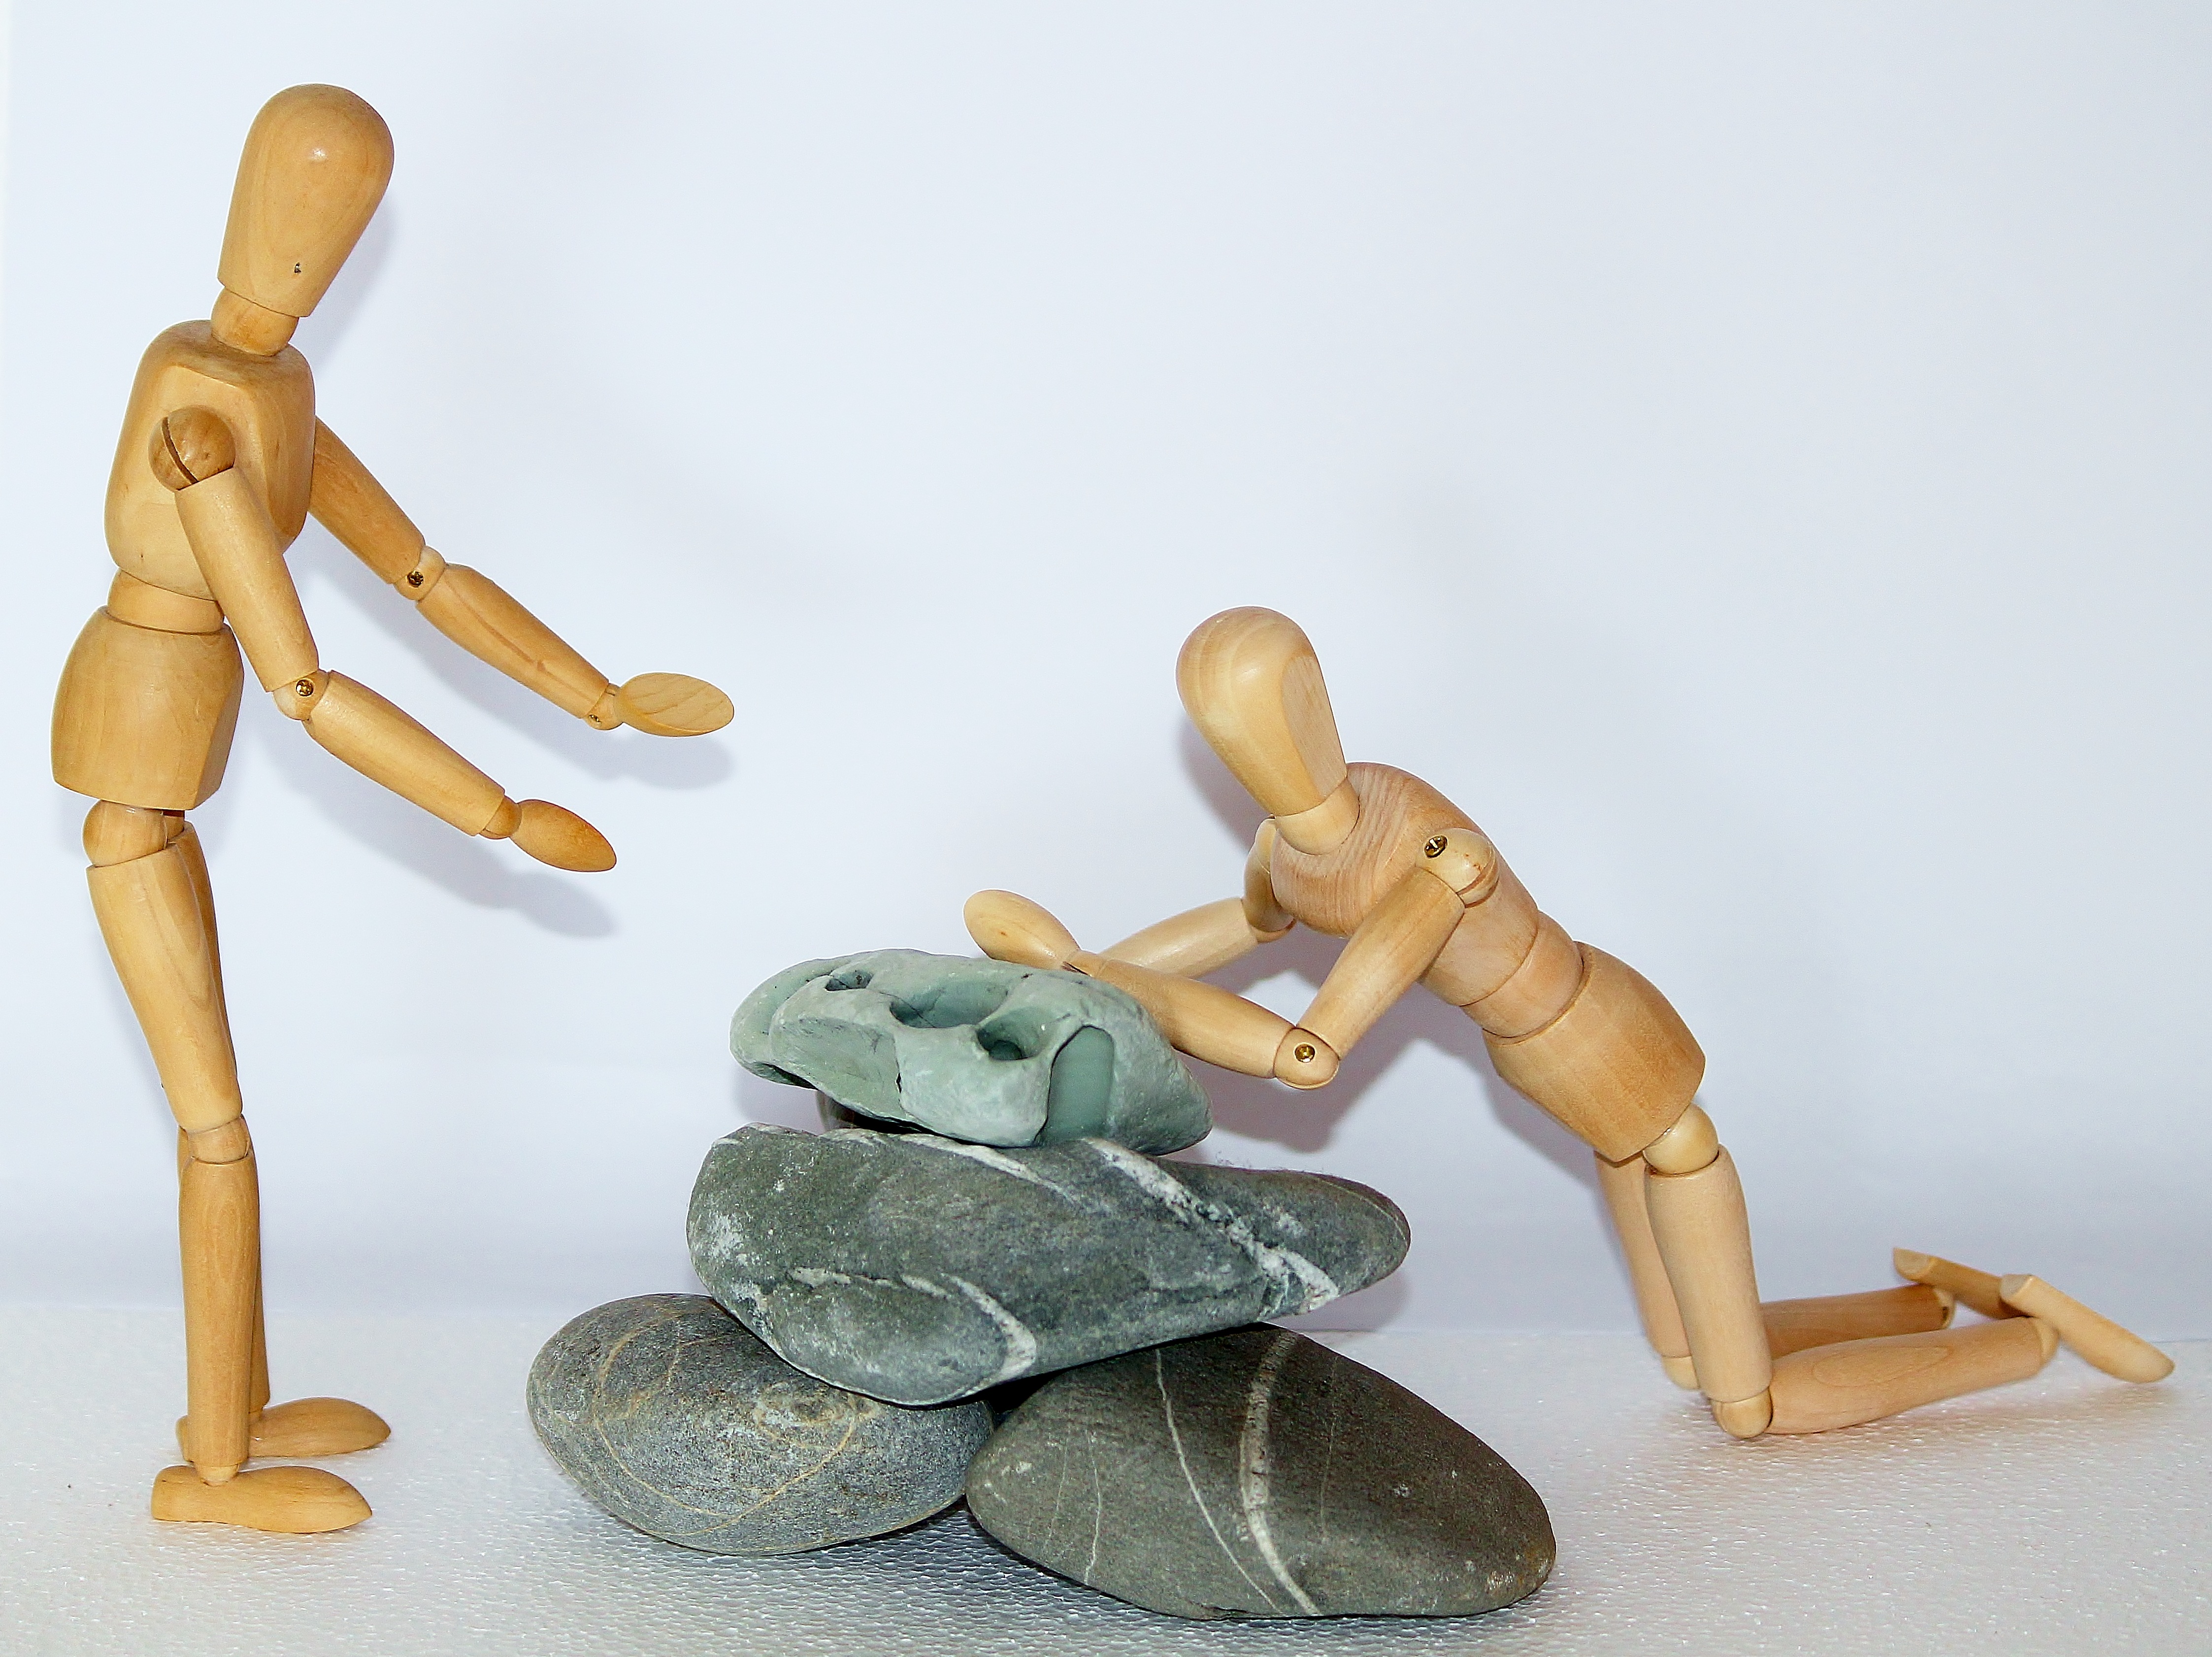
hand, fall, alone, toy, friend, motivation, help, stones, courage, figurine, stop, trust, action figure, accident, wooden figures, coach, support, therapy, misfortune, difficulties, resistance, plunge, stuck, helping hand, fell down, therapist, stones in the off, life struggle, insurmountable, overthrown, lying on the floor, help on, self awareness, army men